Jim Coffey

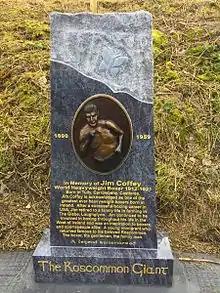
Monument erected in memory of Jim Coffey in his native Tully, County Roscommon.

Jim Coffey returned to Ireland for good in 1923 and married schoolteacher Kate Kenny in December of that year. Following his retirement from boxing, Jim took up a career in farming, having bought the Glebe Farm in the village of Kilruddane near Loughglynn during his illustrious sporting career. Jim and Kate had four children: Paul, Kathleen, James (Seamus) and Patrick. Jim Coffey retired to Dublin and died on 20 December 1959.